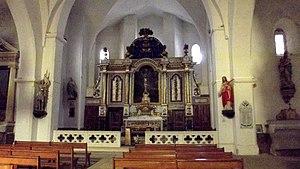
Église du XIVe restaurée au XVIIIe
Bélaye est une commune française, située dans le département du Lot en région Occitanie.